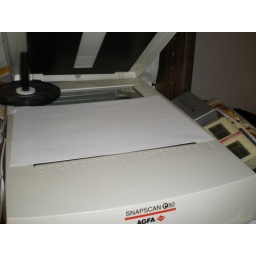
Step 3: Place sheet of plain white paper over negative.